Nodo (drum)

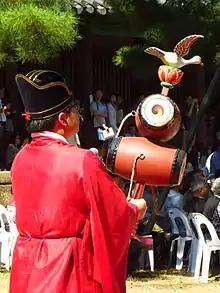
Confucian ritual held at Munmyo Shrine, Sungkyunkwan "seowon"

Nodo is an instrument in Korean traditional music. It is a set of two small drums on a pole. To play the nodo, the pole is twisted, which causes the leather strap attached to the ring of the drum to hit the drum and make a sound. It is used in Korean ritual and court music. The "nogo", which is similar to the Nodo, has two larger drums and is used in the same ceremonies.